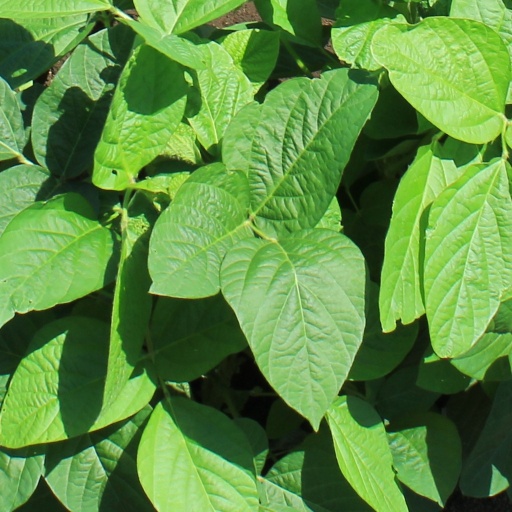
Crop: soybean